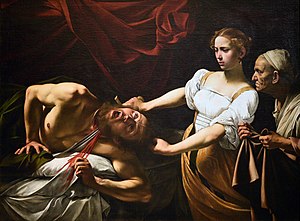
Holofernes
Michelangelo Merisi da Caravaggio: Judith halshugger Holofernes (1598)
Holofernes var en assyrisk general i Nebukanesers tjeneste. Holofernes nævnes i den deuterokanoniske Bog Judits bog.